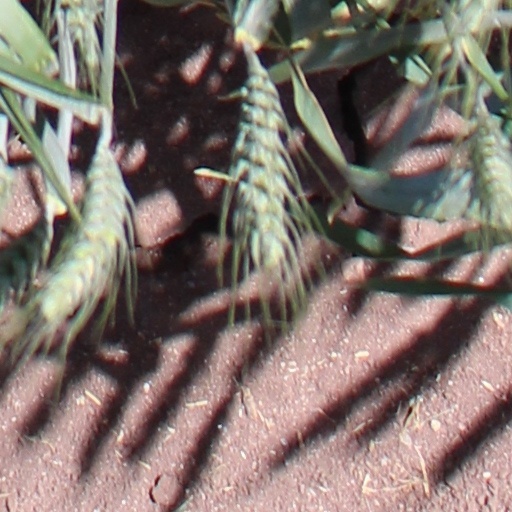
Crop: wheat